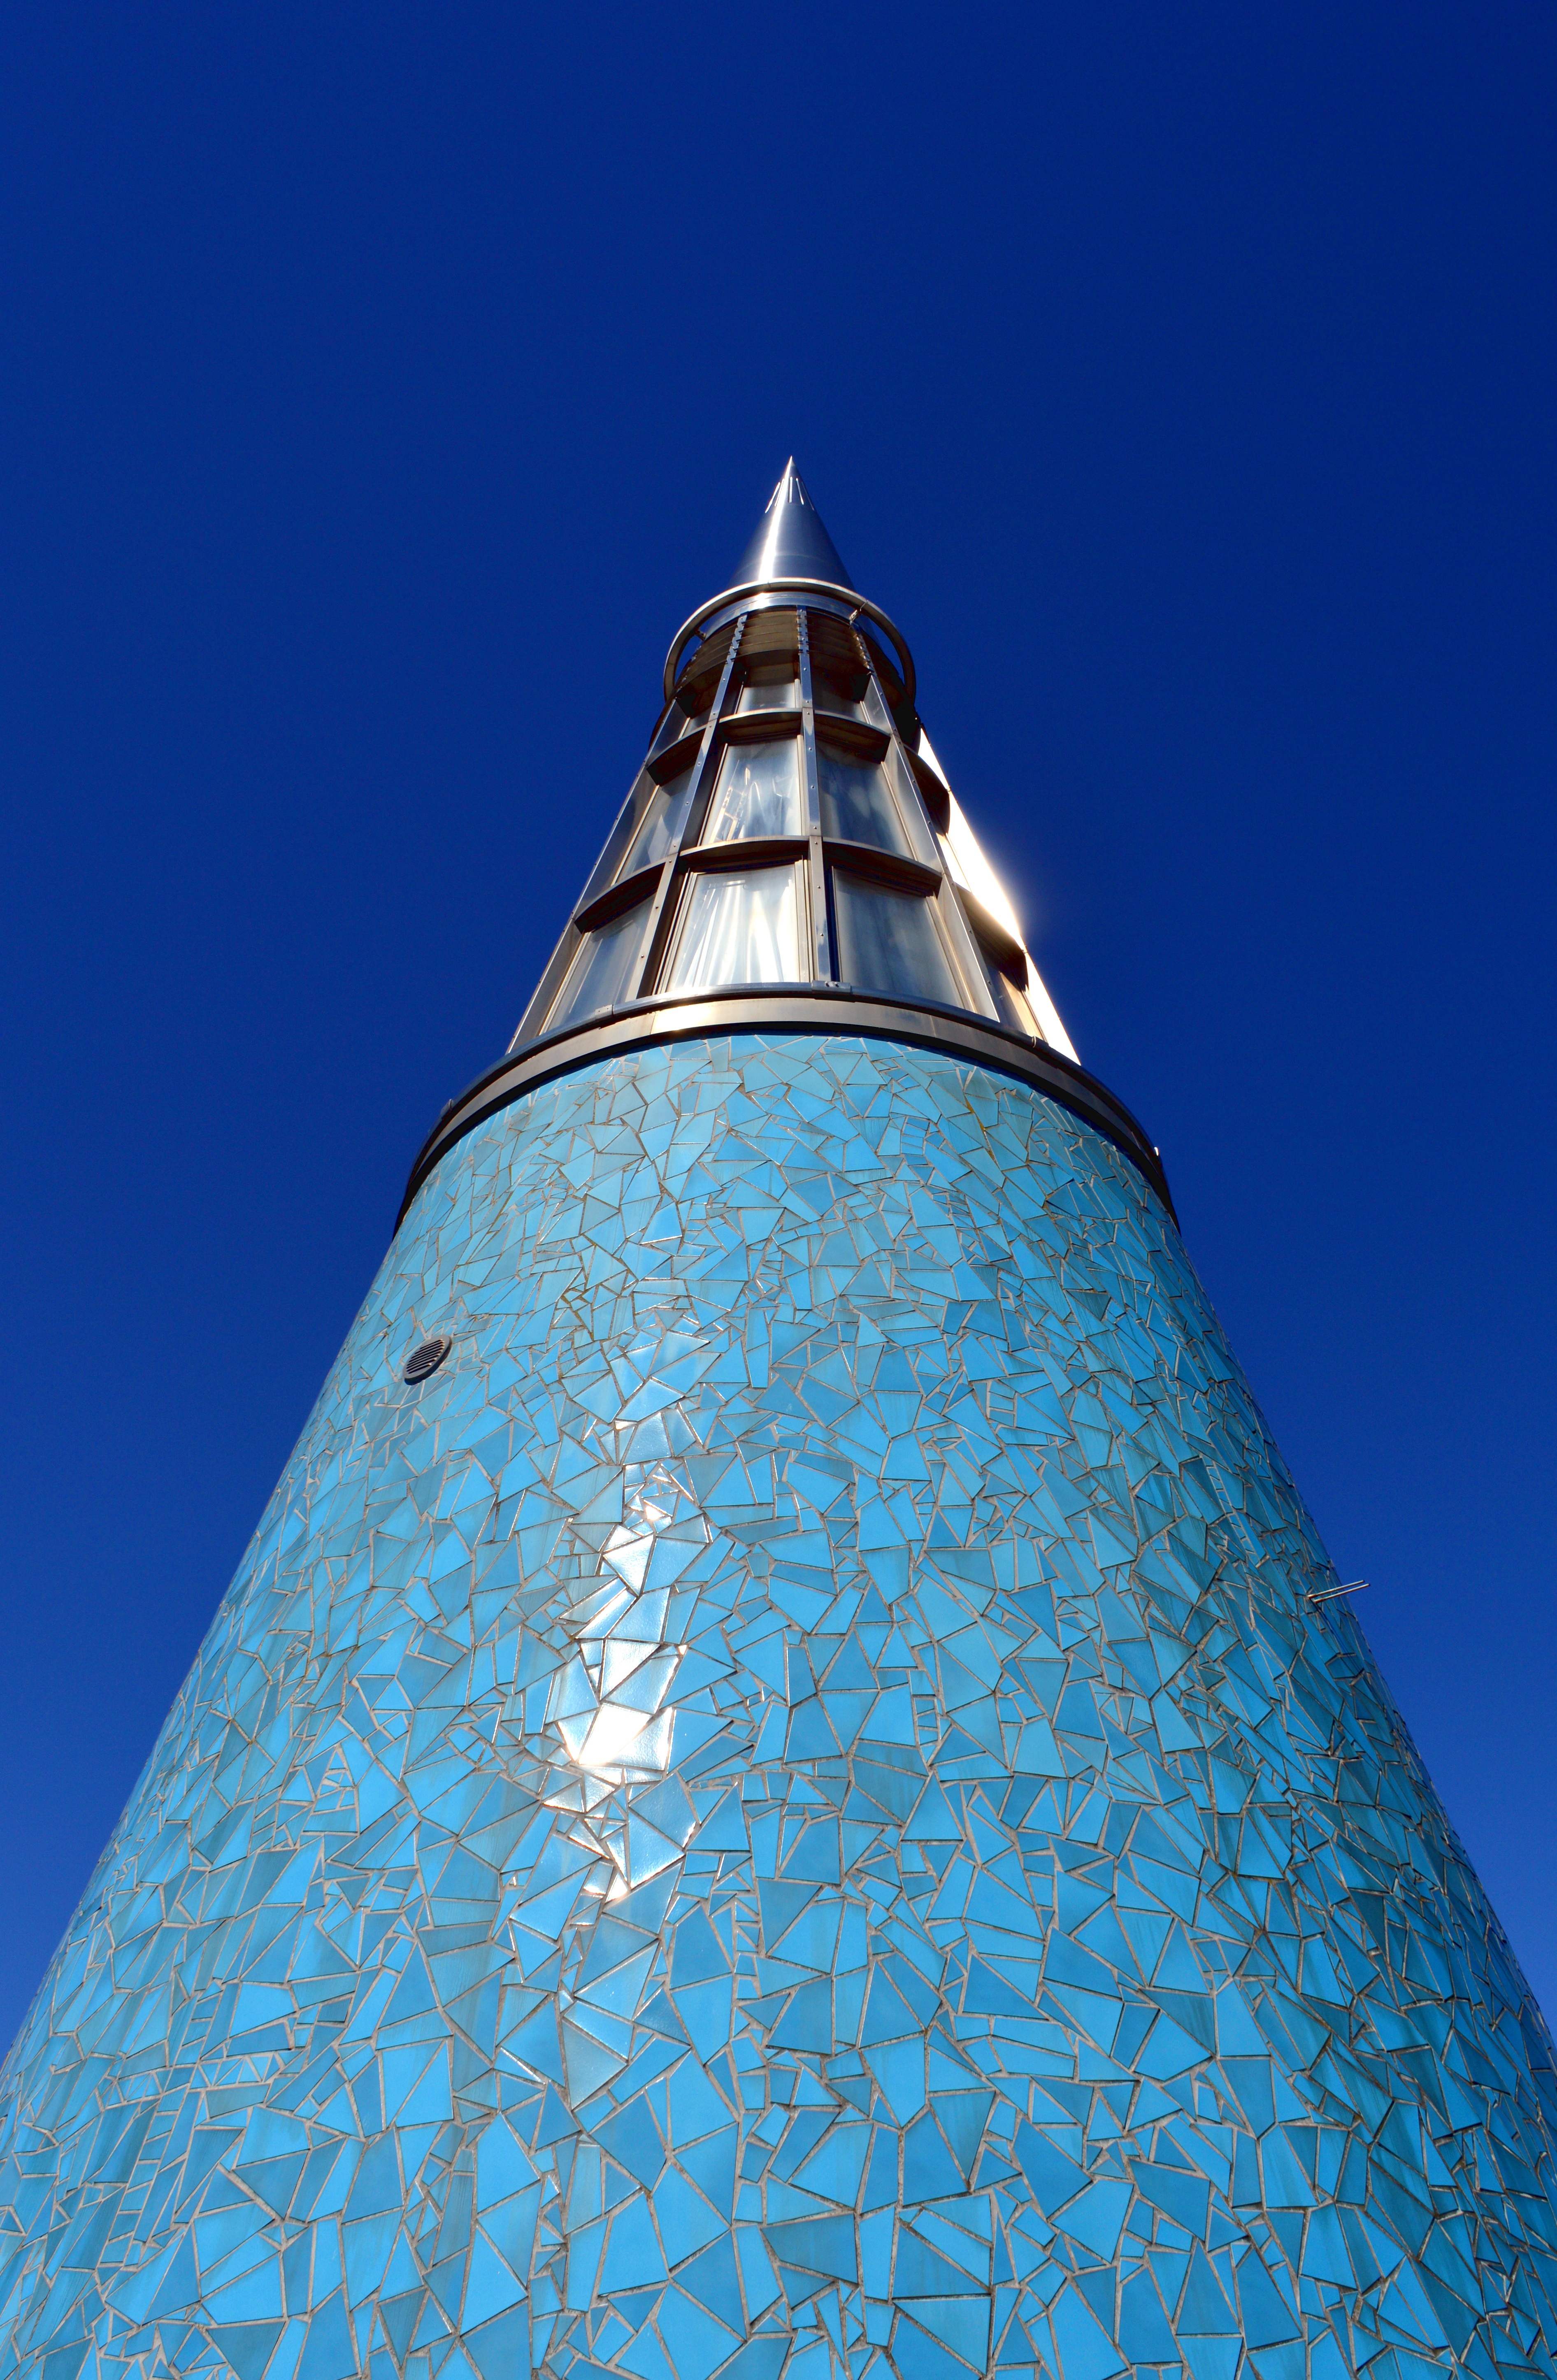
tower, pyramid, metal, landmark, blue, artwork, design, spire, steeple, symmetry, mosaic, artifice, dome, modern art